William T. Halton

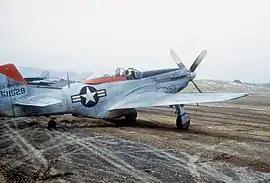
18th FBG F-51 Mustang in Korea

Following the outbreak of the Korean War in 1950, Halton was assigned as commander of the 136th Fighter-Bomber Group at Itazuke Air Force Base, which was equipped with the F-51 Mustangs. The unit moved from Japan to Taegu Air Base in South Korea, where it primarily flew interdiction missions against North Korean rail transportation. After a completion of a number of missions in his normal tour, he was appointed as the deputy commander of the 18th Fighter Bomber Group. However, he persisted in his desire to fly combat missions, and made a special request to fly additional missions in order to improve 18th FBG's combat effectiveness, and on a mission on April 6, 1952, he showed that F-51s can successfully operate in jet combat zones without fighter-interceptor escort, by leading his flight on a dive-bombing attack on rail lines near Sonchon County, North Korea. Even through being attacked by Communist MiG-15s and intense ground fire, he pressed on his attack on the rail lines and disregarded his personal safety. Despite the attacks against his flight, Halton's flight was responsible for destroying numerous rail lines. He also led his flight in the reconnaissance of the main supply route to Sinuiju, leading to the mission being successful.